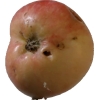
Label: Apple 10